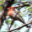
Label: bird